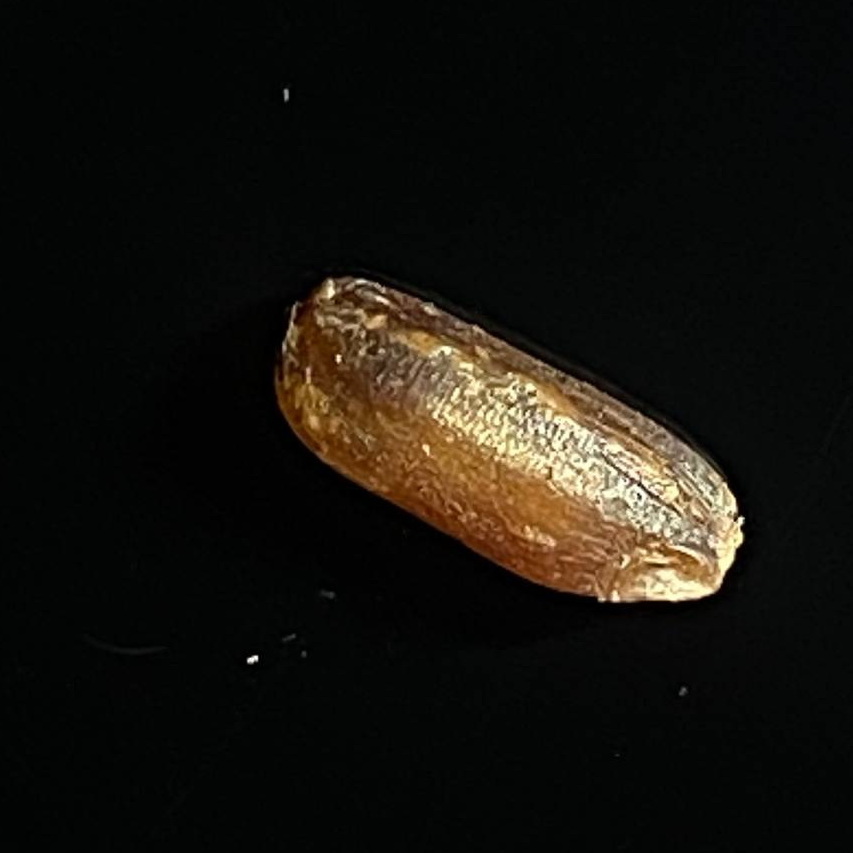
Rice variety: Lal_Biroi